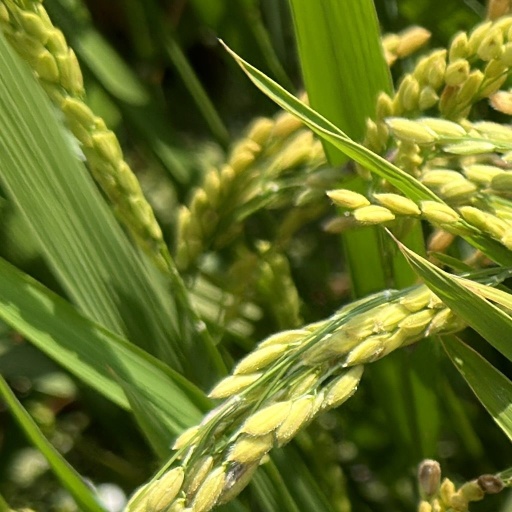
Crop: rice